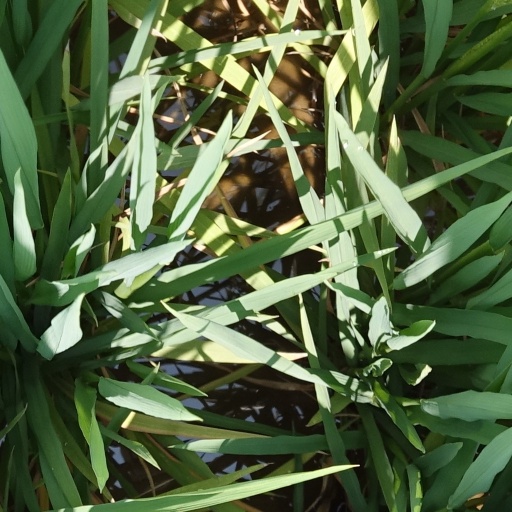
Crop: rice